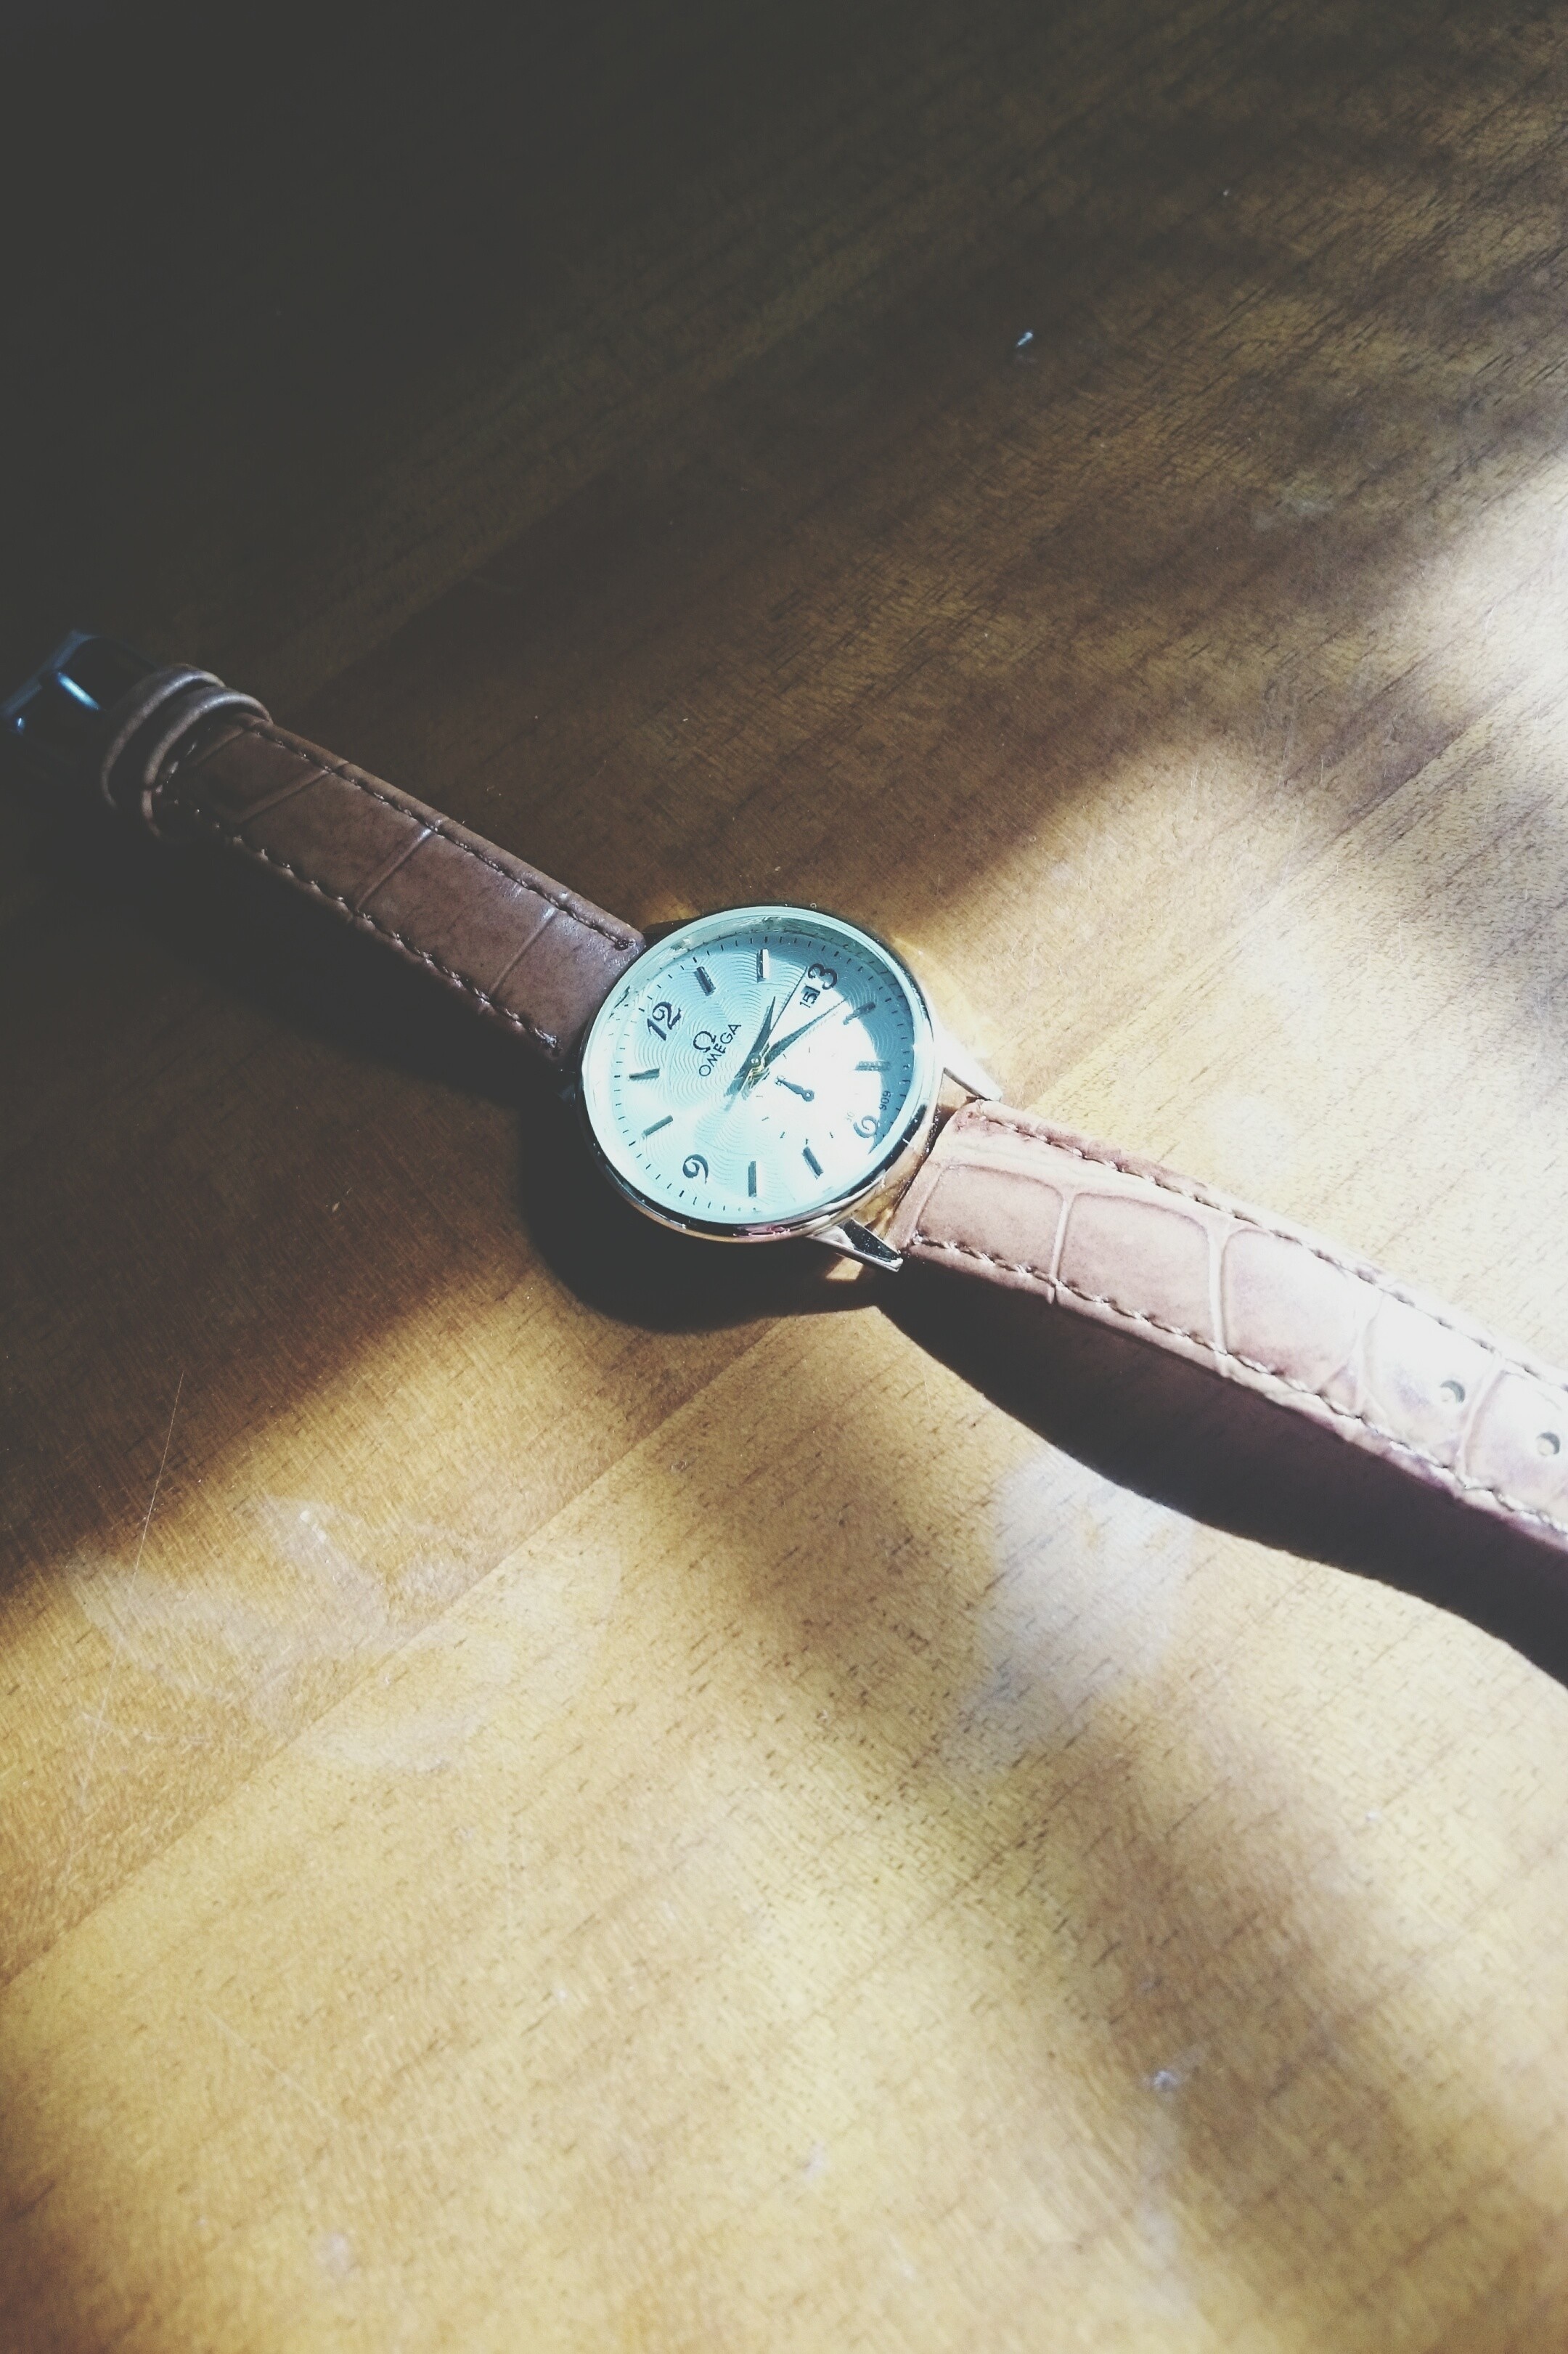
hand, necklace, jewellery, silver, pendant, fashion accessory